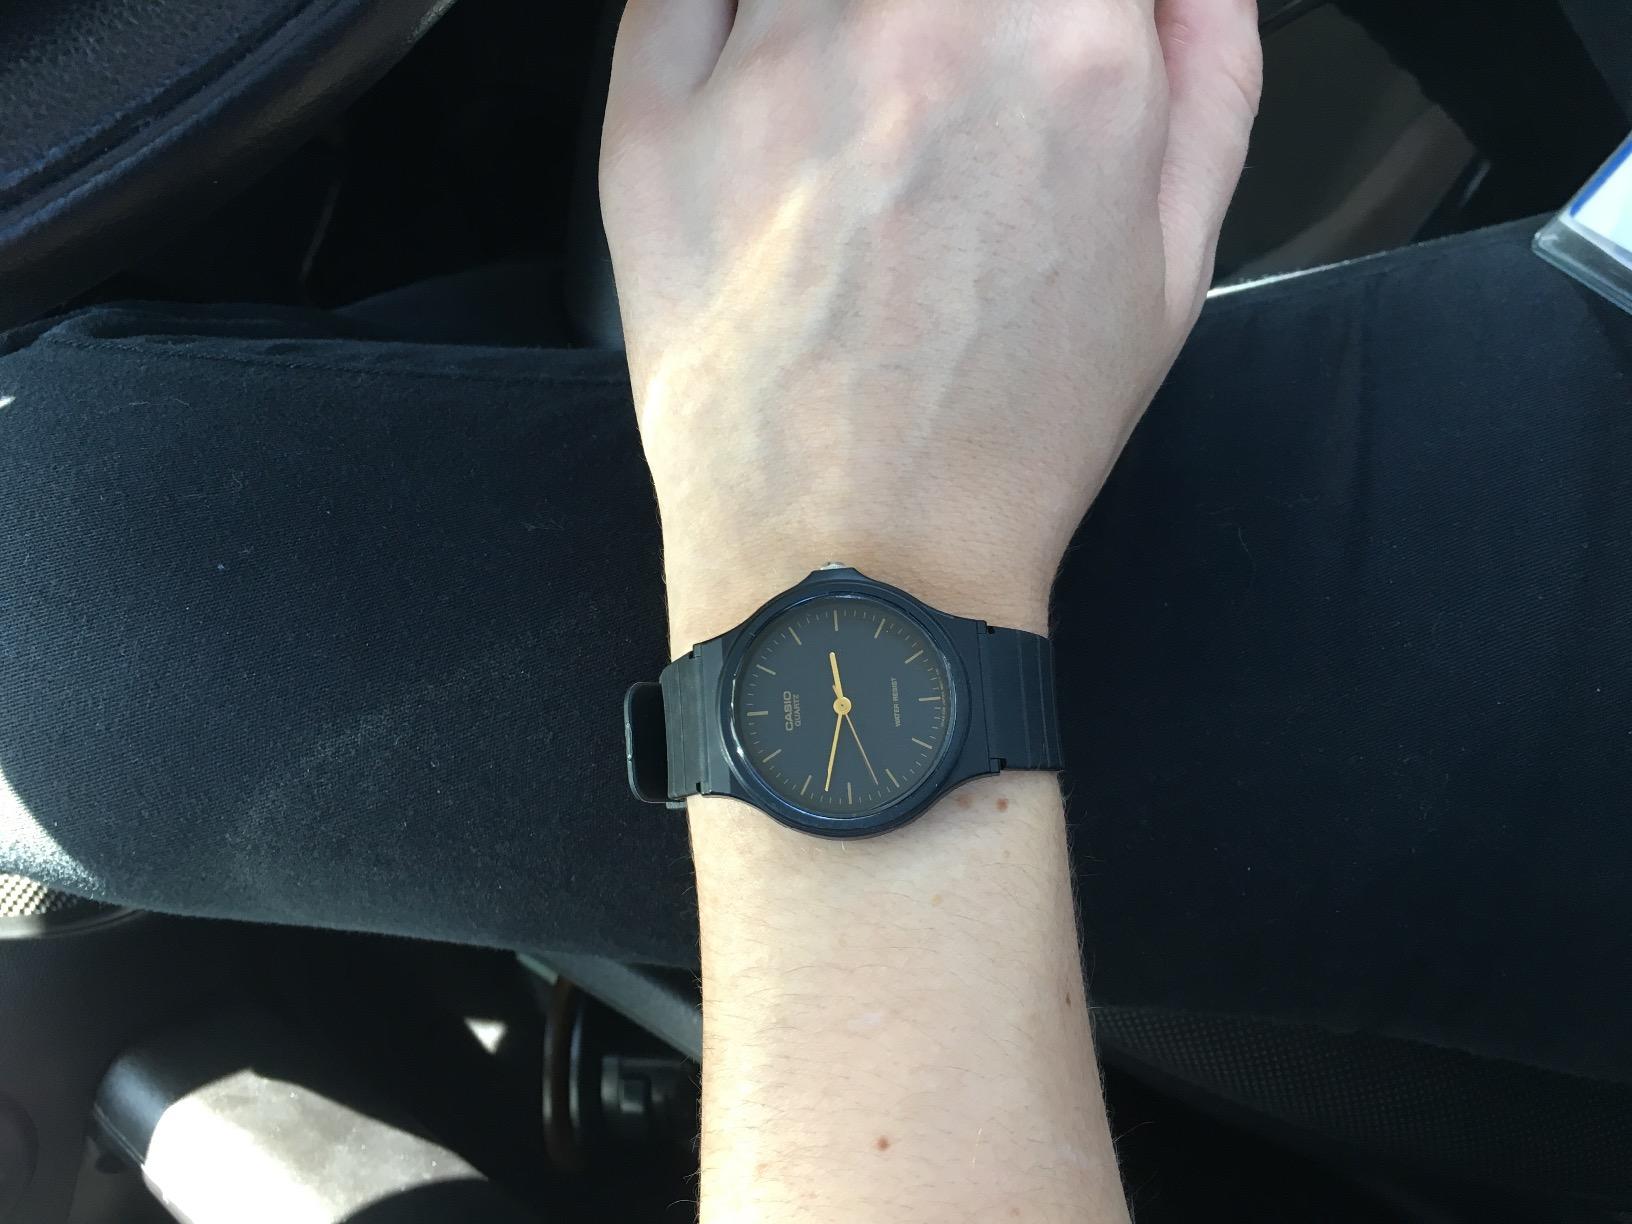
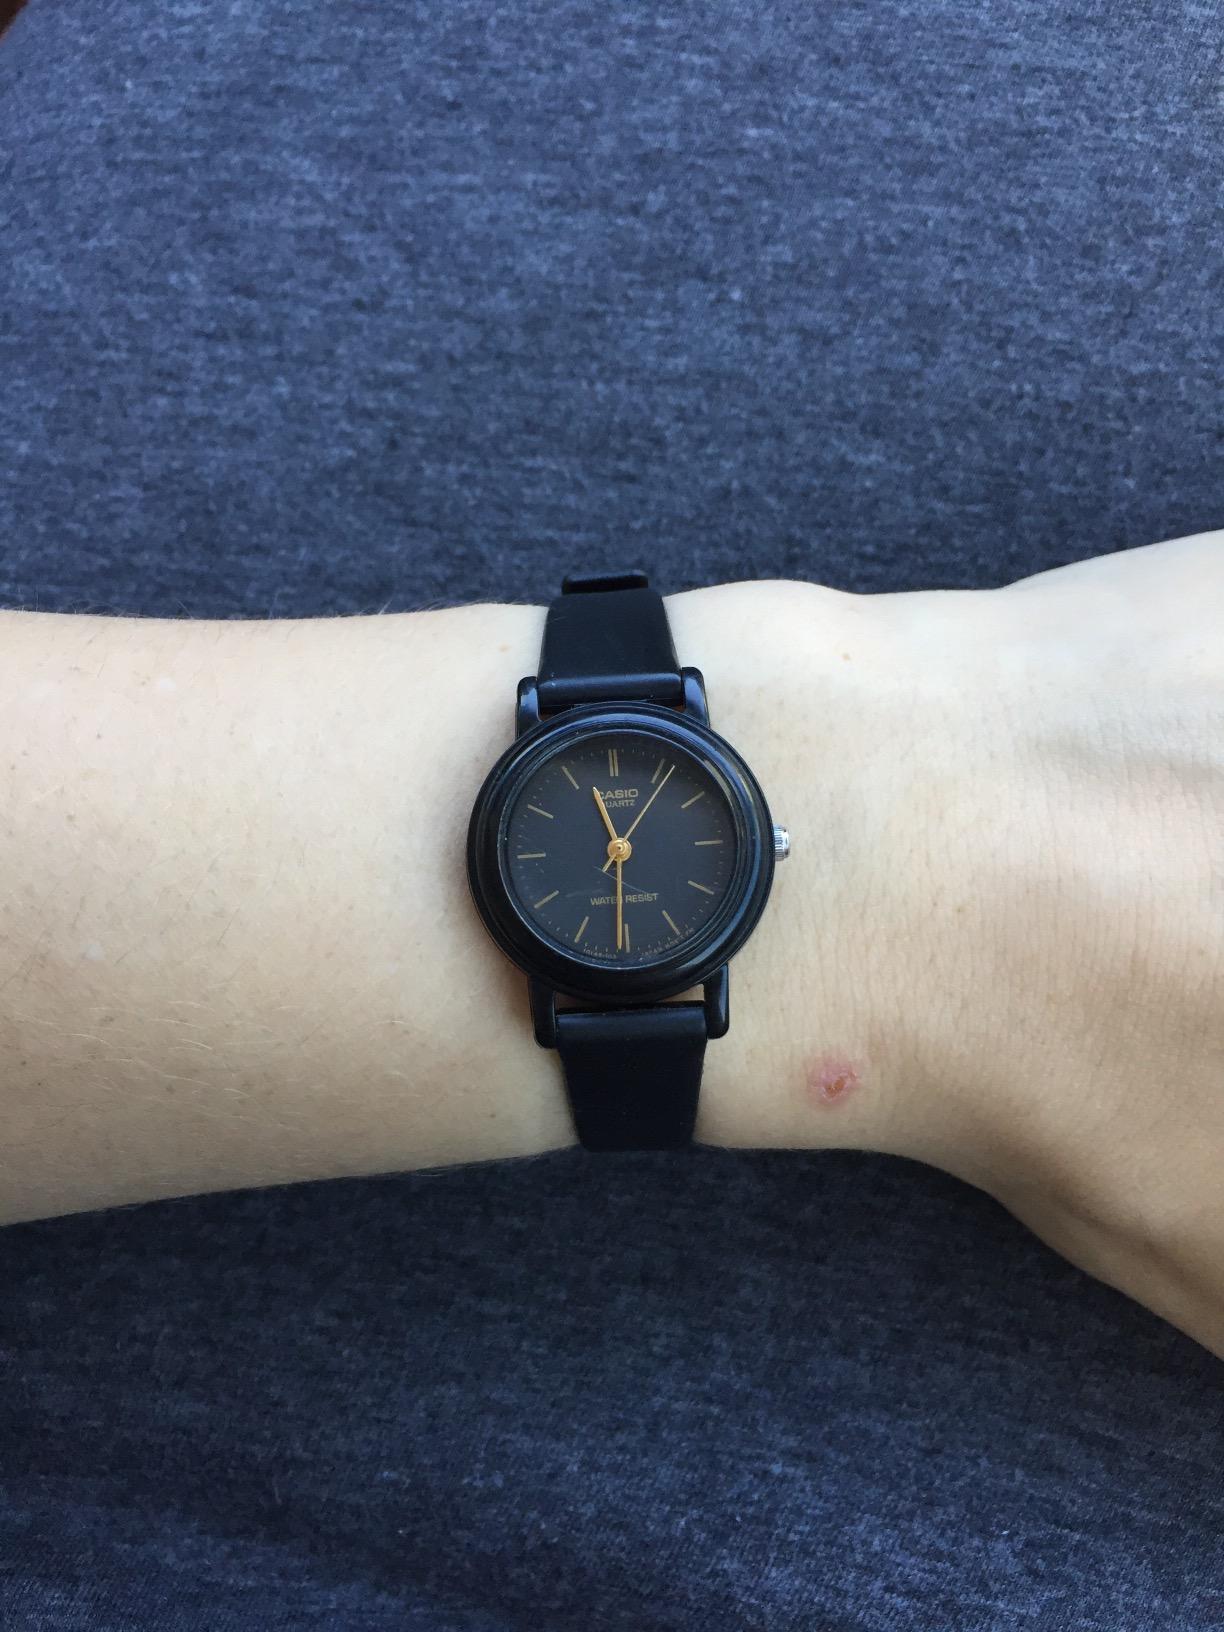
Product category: accessories_watch
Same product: no